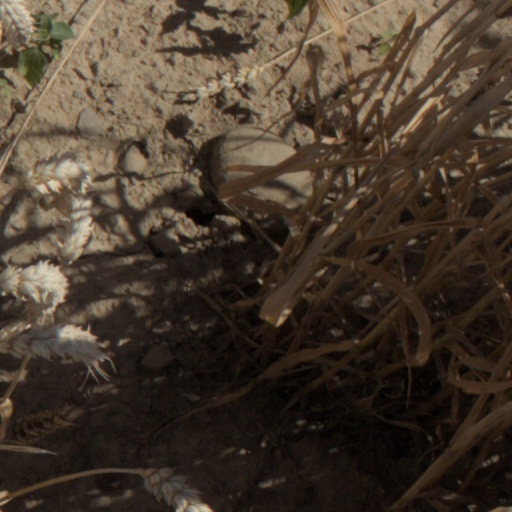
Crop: wheat